Submarine Squadron 15

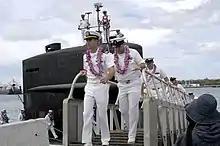
Sailors about step ashore at their new Naval Base Guam homeport, 2002

On the morning of 29 November 1964, "Proteus" entered Apra Harbor, where she commenced setting up the third FBM replenishment site to support Polaris submarines. Subsequently, seven fleet ballistic missile submarines joined USS "Proteus" in Guam. and arrived in 1966. was commissioned and assigned to Submarine Squadron Fifteen in December 1966.